Religion in the Netherlands

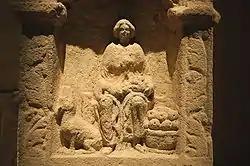
Altar for Nehalennia 150-250 AD

The oldest data on the profession of religion by the inhabitants of the regions that are now the "Netherlands" are passed down by the Romans. Contrary to what ancient sources seem to suggest, the Rhine, which clearly formed the boundary of the Roman Empire, did not appear to form the boundary between residential areas of Celts and Germans. There were Germans south of it (Germani Cisrhenani) and many place names and archaeological finds indicate the presence of Celts north of the Rhine.